Wacław Lipiński

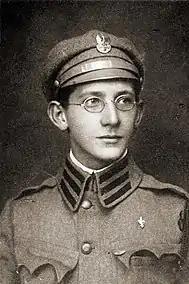
Lipiński in 1915 as a soldier in the Polish Legions

Born on 28 September 1896 in Łódź, Lipiński was involved in the scouting movement from 1911 and joined the paramilitary Polish Rifle Squads in 1912. He was a member of the Polish Legions in World War I, where he fought in the battles of Łowczówek, Konary and battle of Kostiuchnówk. He then joined the precursor of the Polish intelligence service, the Polish Military Organisation. In 1918 he joined the regular Polish Army and fought in the battle of Lwów of the Polish-Ukrainian War and then in the Polish-Soviet War (1919-1921), taking part in the Vilna offensive.